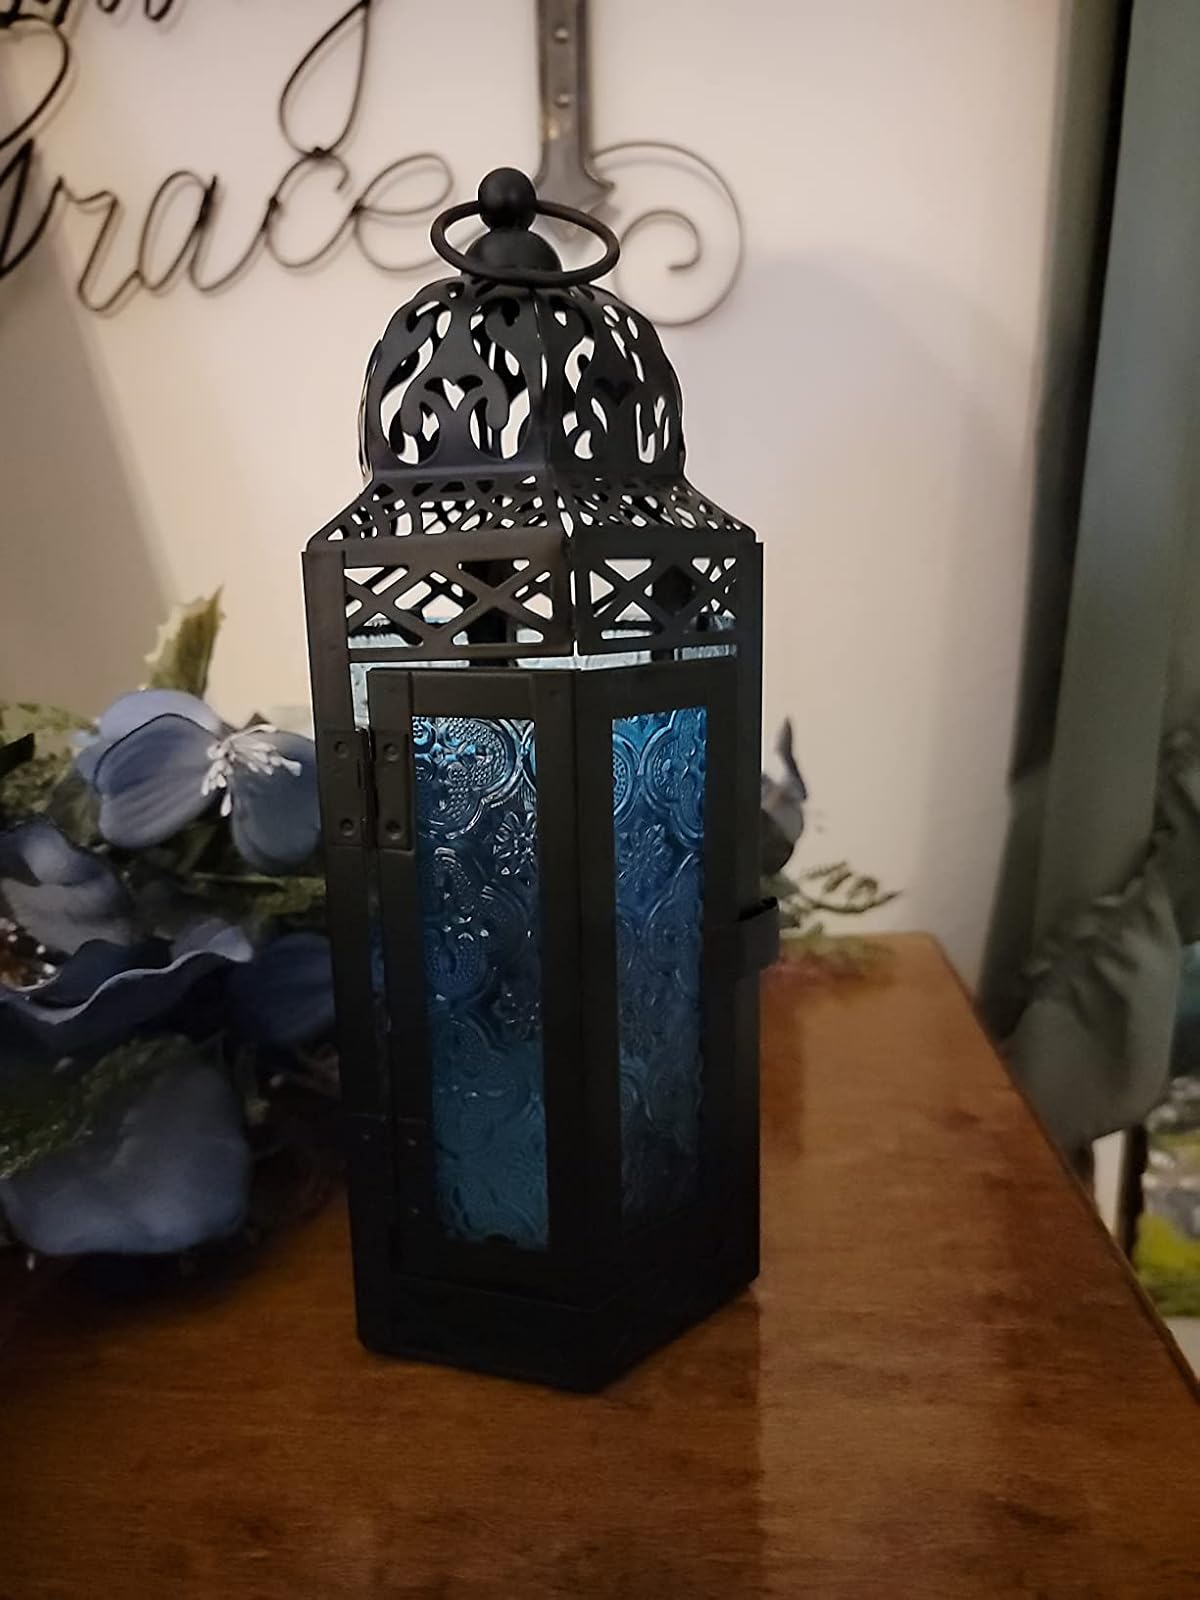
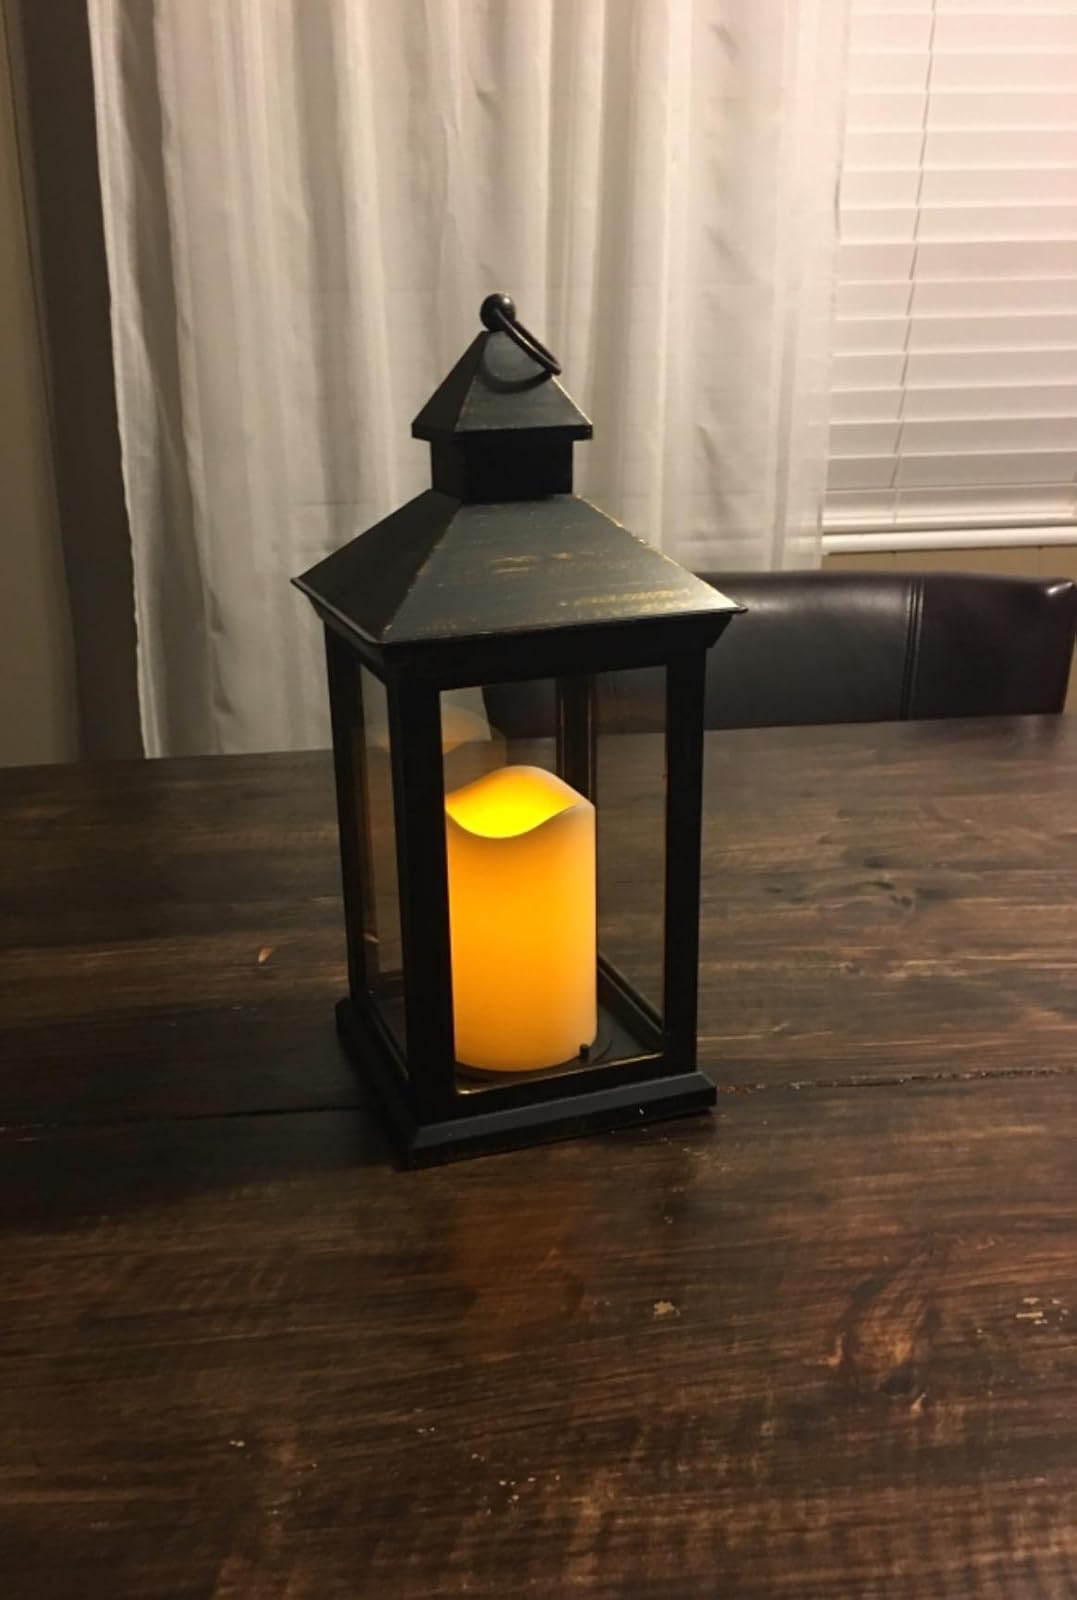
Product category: lantern
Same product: no